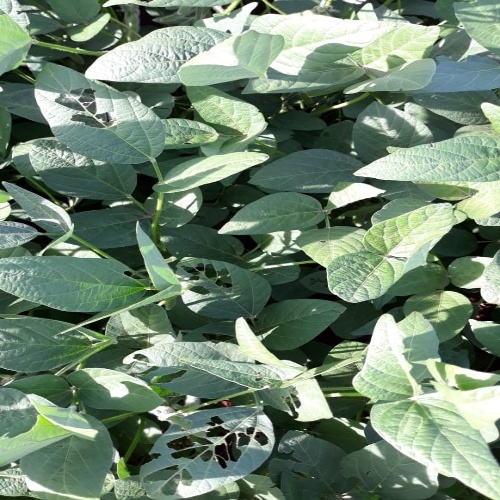
Label: Caterpillar